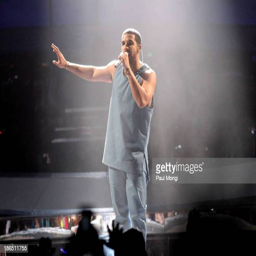
rhythm and blues artist performs during the concert